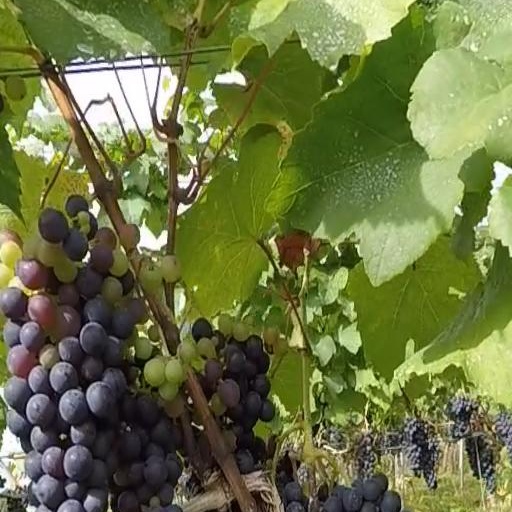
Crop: grape